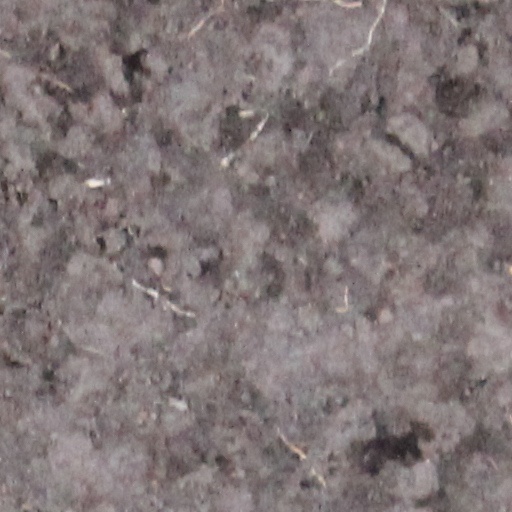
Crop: wheat